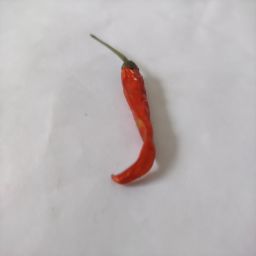
Crop: Chile Pepper
Quality: Dried